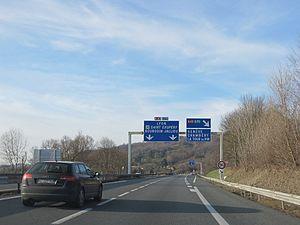
La Tour-du-Pin est une commune française située dans le département de l'Isère en région Auvergne-Rhône-Alpes.
L'autoroute A48 est une autoroute permettant la liaison de Lyon à Grenoble. Elle se connecte à l'A43 au niveau de Coiranne et se termine à Saint-Égrève à proximité du centre de Grenoble au niveau de l'échangeur avec l'A480. Elle est surnommée « l'Autoroute du Dauphiné ». Elle est concédée à l'AREA.